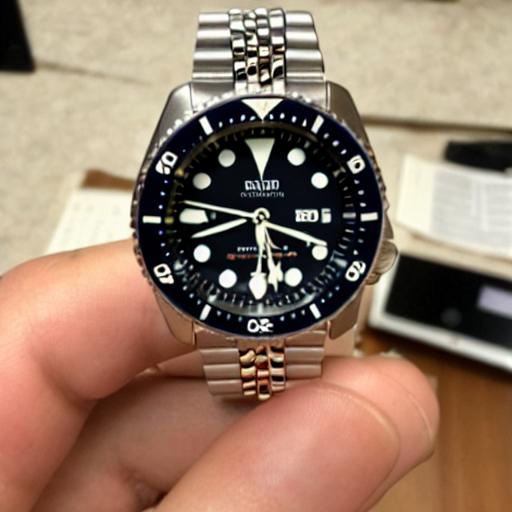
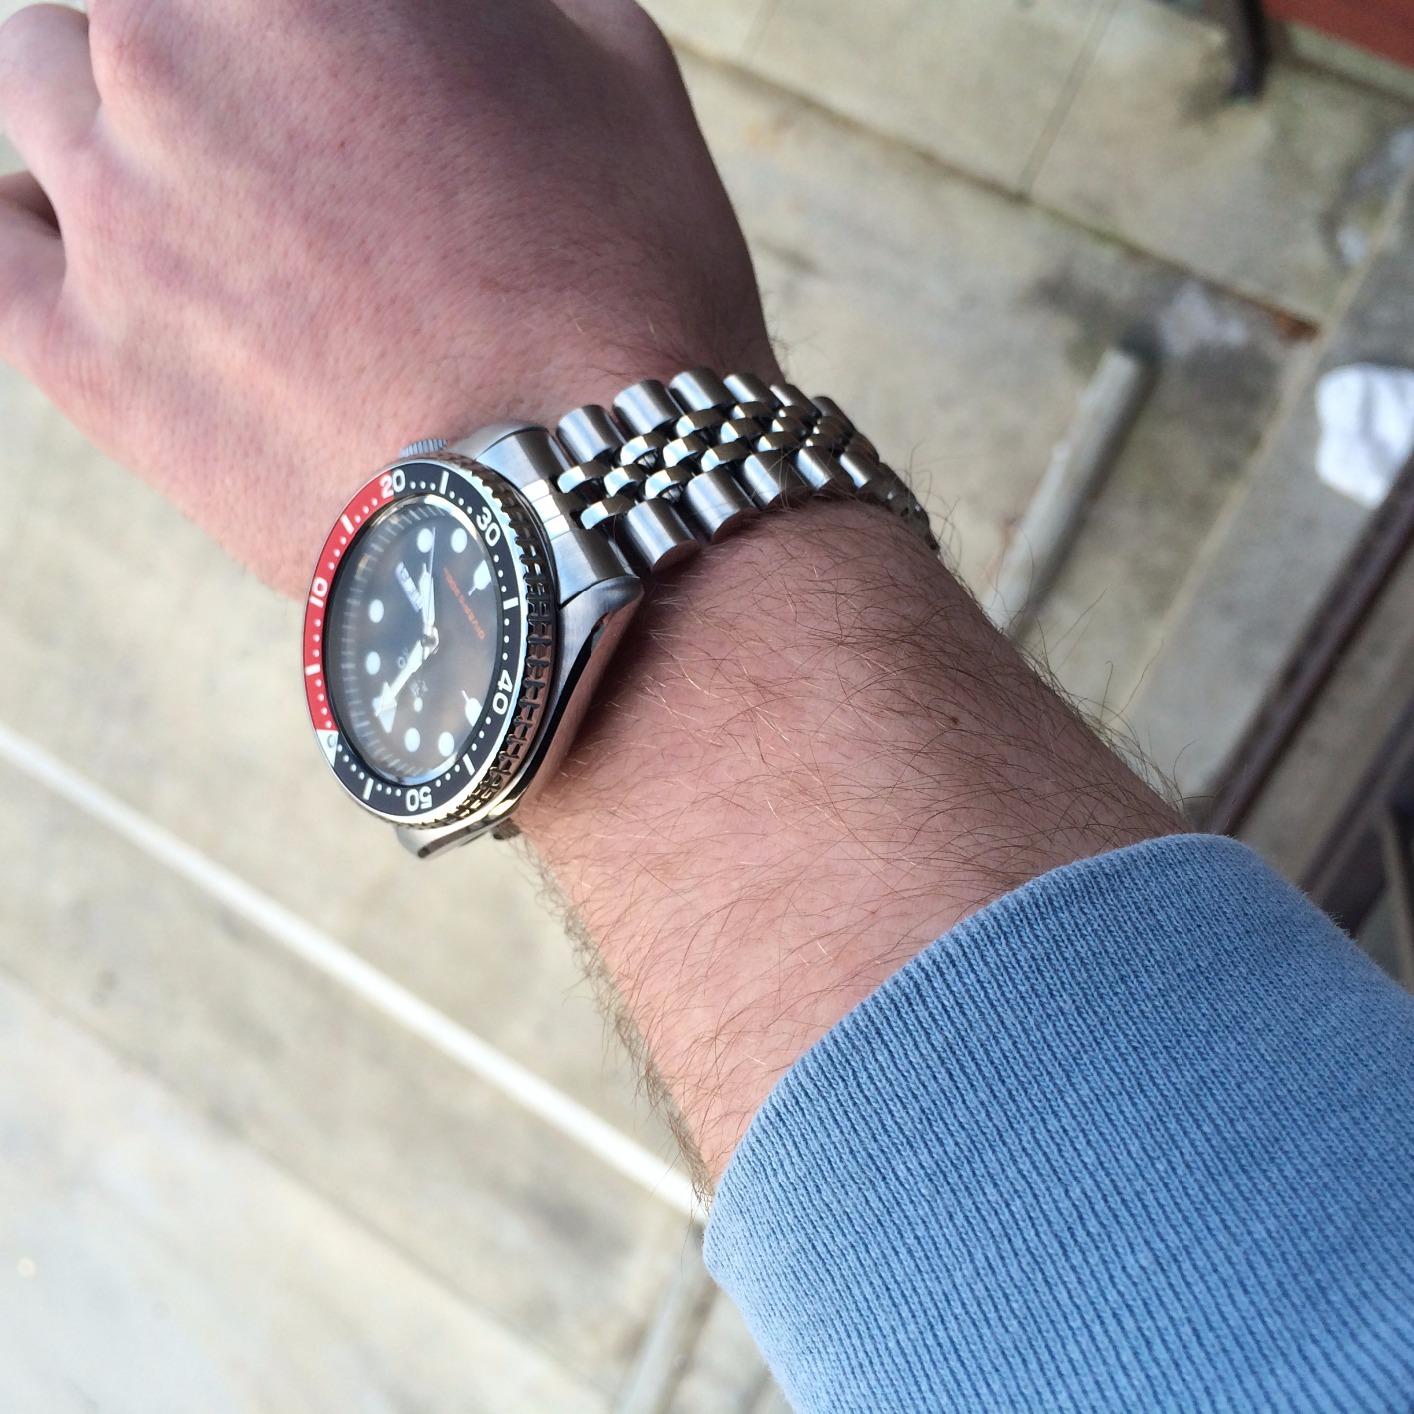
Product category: accessories_watch
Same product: no